Wojciech Siemion

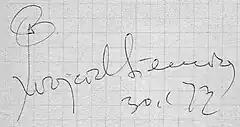
Autograph and a flower (January 1973)

On 21 April 2010, Siemion was seriously injured in a car accident in Ruszki near Sochaczew. He died three days later in a hospital in Warsaw. He was buried at the Powązki Cemetery in Warsaw.